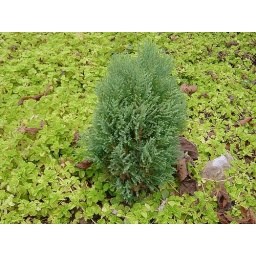
A tree in the forest